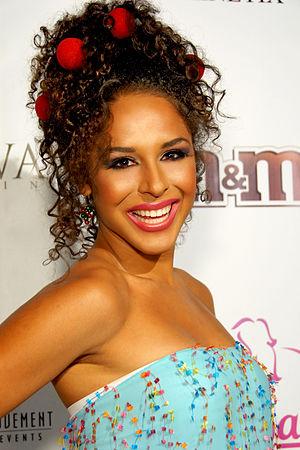
Miss Arizona USA, est un concours de beauté féminine, destinée aux jeunes femme de 17 à 26 ans, vivant en Arizona, qualificatif pour l'élection de Miss USA.